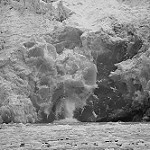
Label: B & W